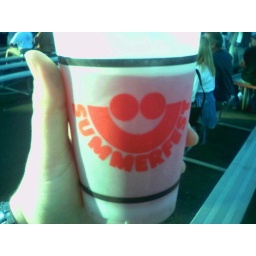
The beer, it comes in plastic cups with smiley faces. How appropriate.